The Unearthly

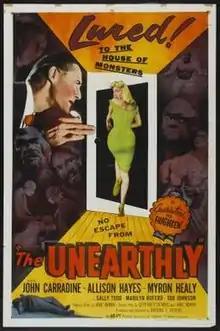
Theatrical release poster

The Unearthly is a 1957 independently made American black-and-white science fiction horror film, produced and directed by Boris Petroff (as Brooke L. Peters). It stars John Carradine, Myron Healey, Allison Hayes, Marilyn Buferd, Arthur Batanides, Sally Todd, and Tor Johnson. The film was written by Jane Mann and John D.F. Black.